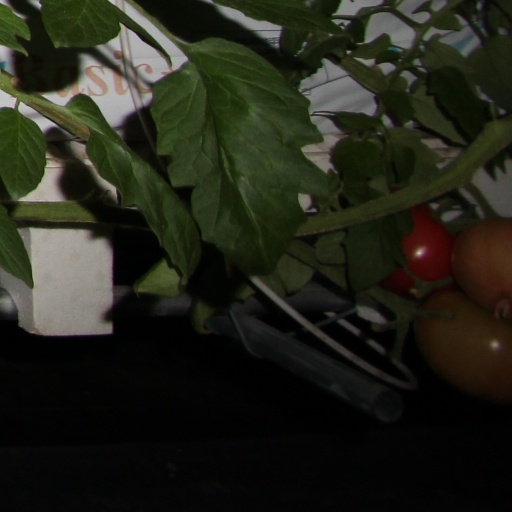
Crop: tomato